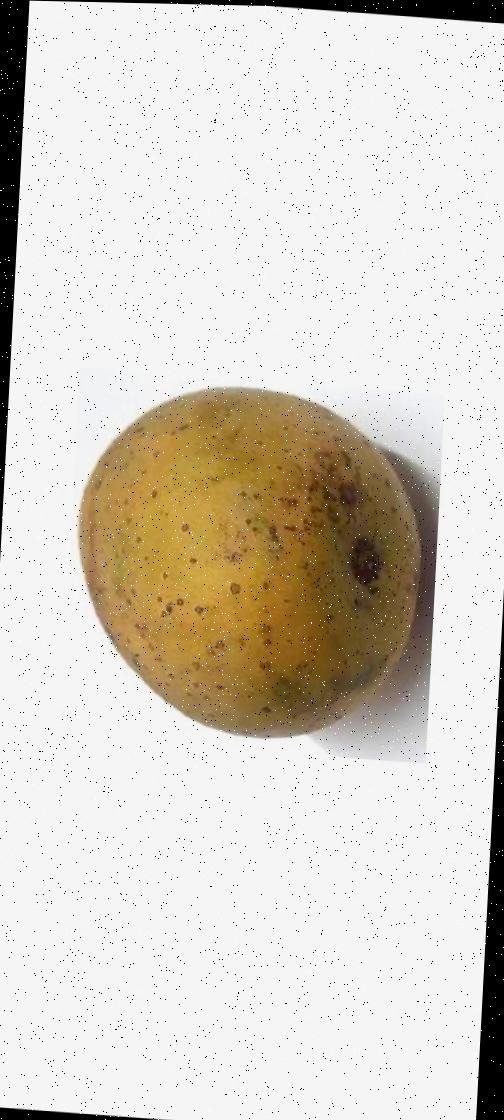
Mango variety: Gourmoti